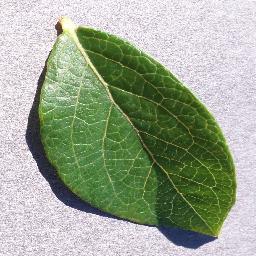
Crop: blueberry
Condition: healthy